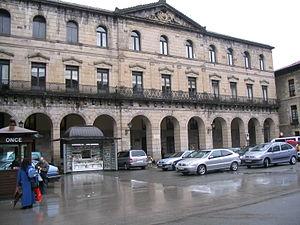
Place de Bergara (Guipuscoa (Pyrénées).